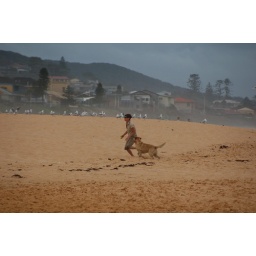
As evening creeps in someone is out on the beach playing in the sand with their dog